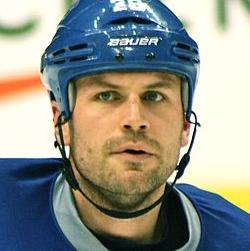
Age: 28